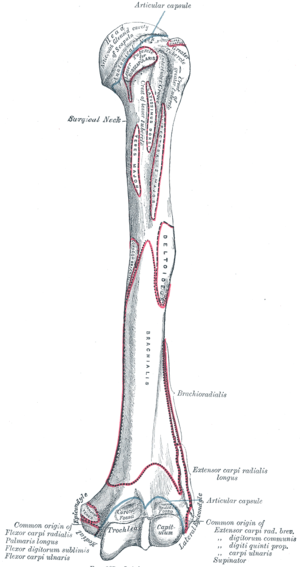
Pectoralis major / Yderligere billeder
Pectoralis major eller Den store brystmuskel er en tyk bladformet muskel, placeret på brystet af menneskekroppen. Den danner bulen på brystmusklen hos manden og ligger under brystet hos kvinden. Under pectoralis major findes pectoralis minor, en tynd triangulære muskel. I sportsverdenen, herunder bodybuilding, bliver musklen gerne refereret til som "pecs".